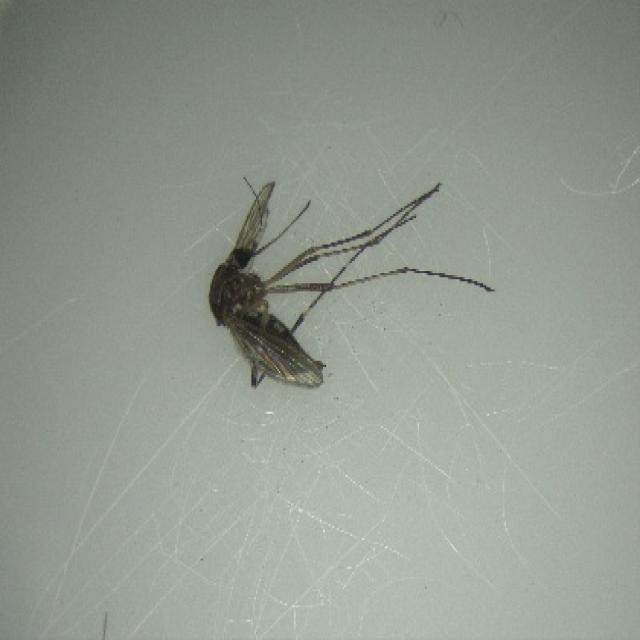
Species: aedes_vexans